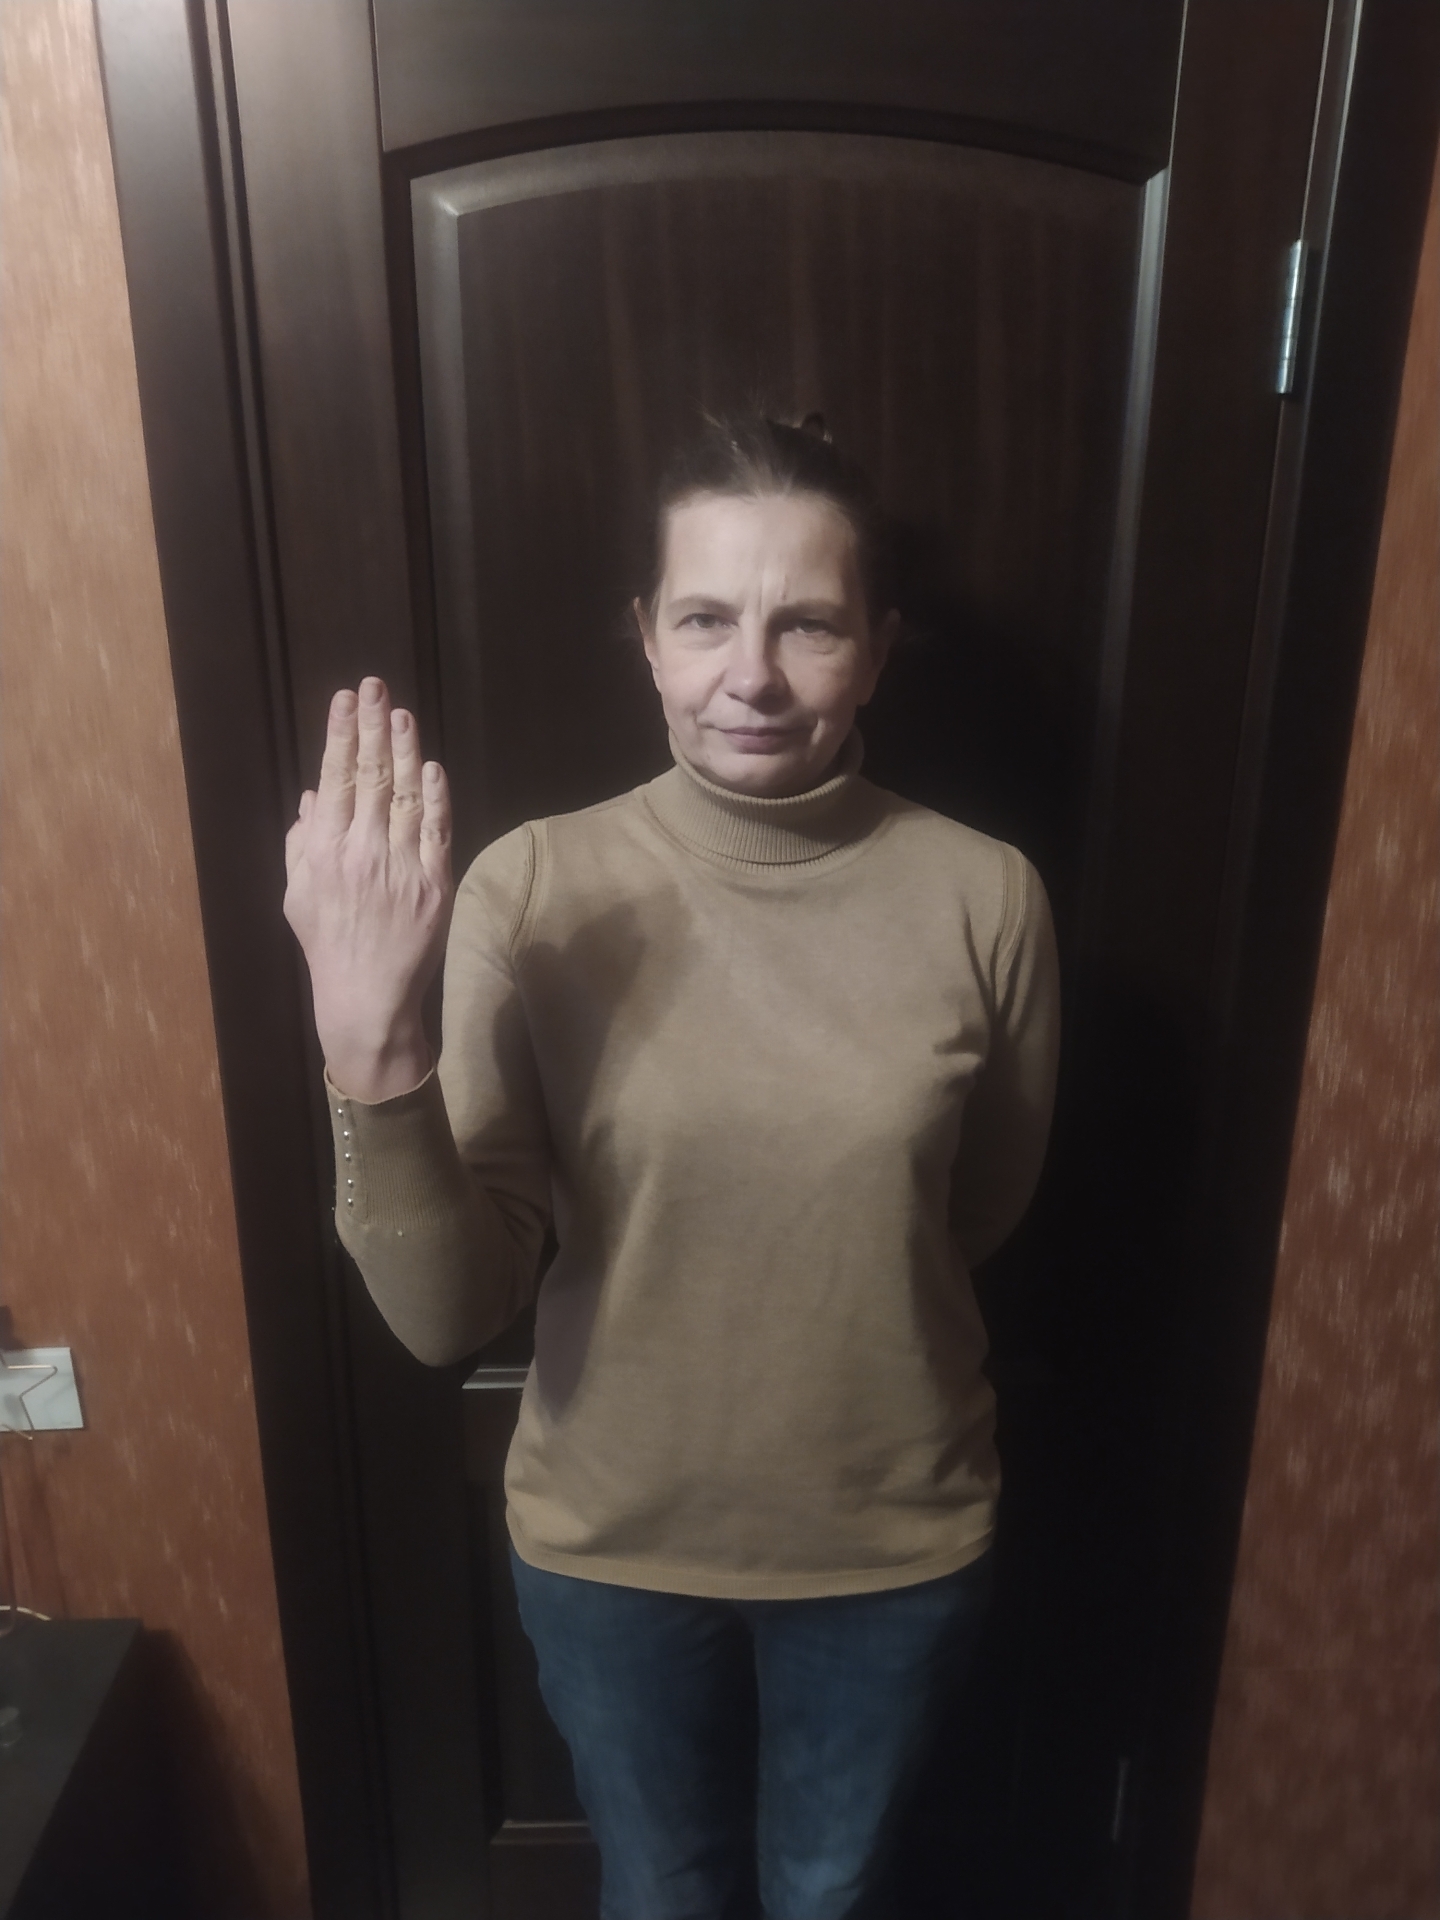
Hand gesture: stop_inverted